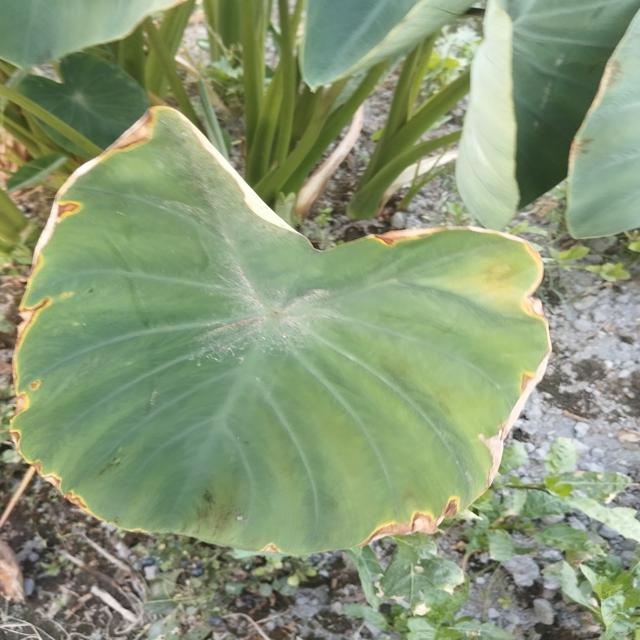
Label: Mid_Blight